Knots Unravelled

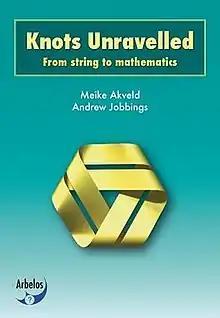
First edition

Knots Unravelled: From String to Mathematics is a book on the mathematics of knots, intended for schoolchildren and other non-mathematicians. It was written by mathematician Meike Akveld and mathematics publisher Andrew Jobbings. It was published in 2011 by Arbelos, Jobbings's firm.